Sanyawan station

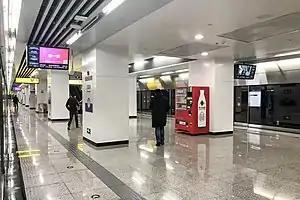

Sanyawan station is a station on Line 10 of Chongqing Rail Transit in Chongqing municipality, China. It is located in Yubei District and opened in 2017.